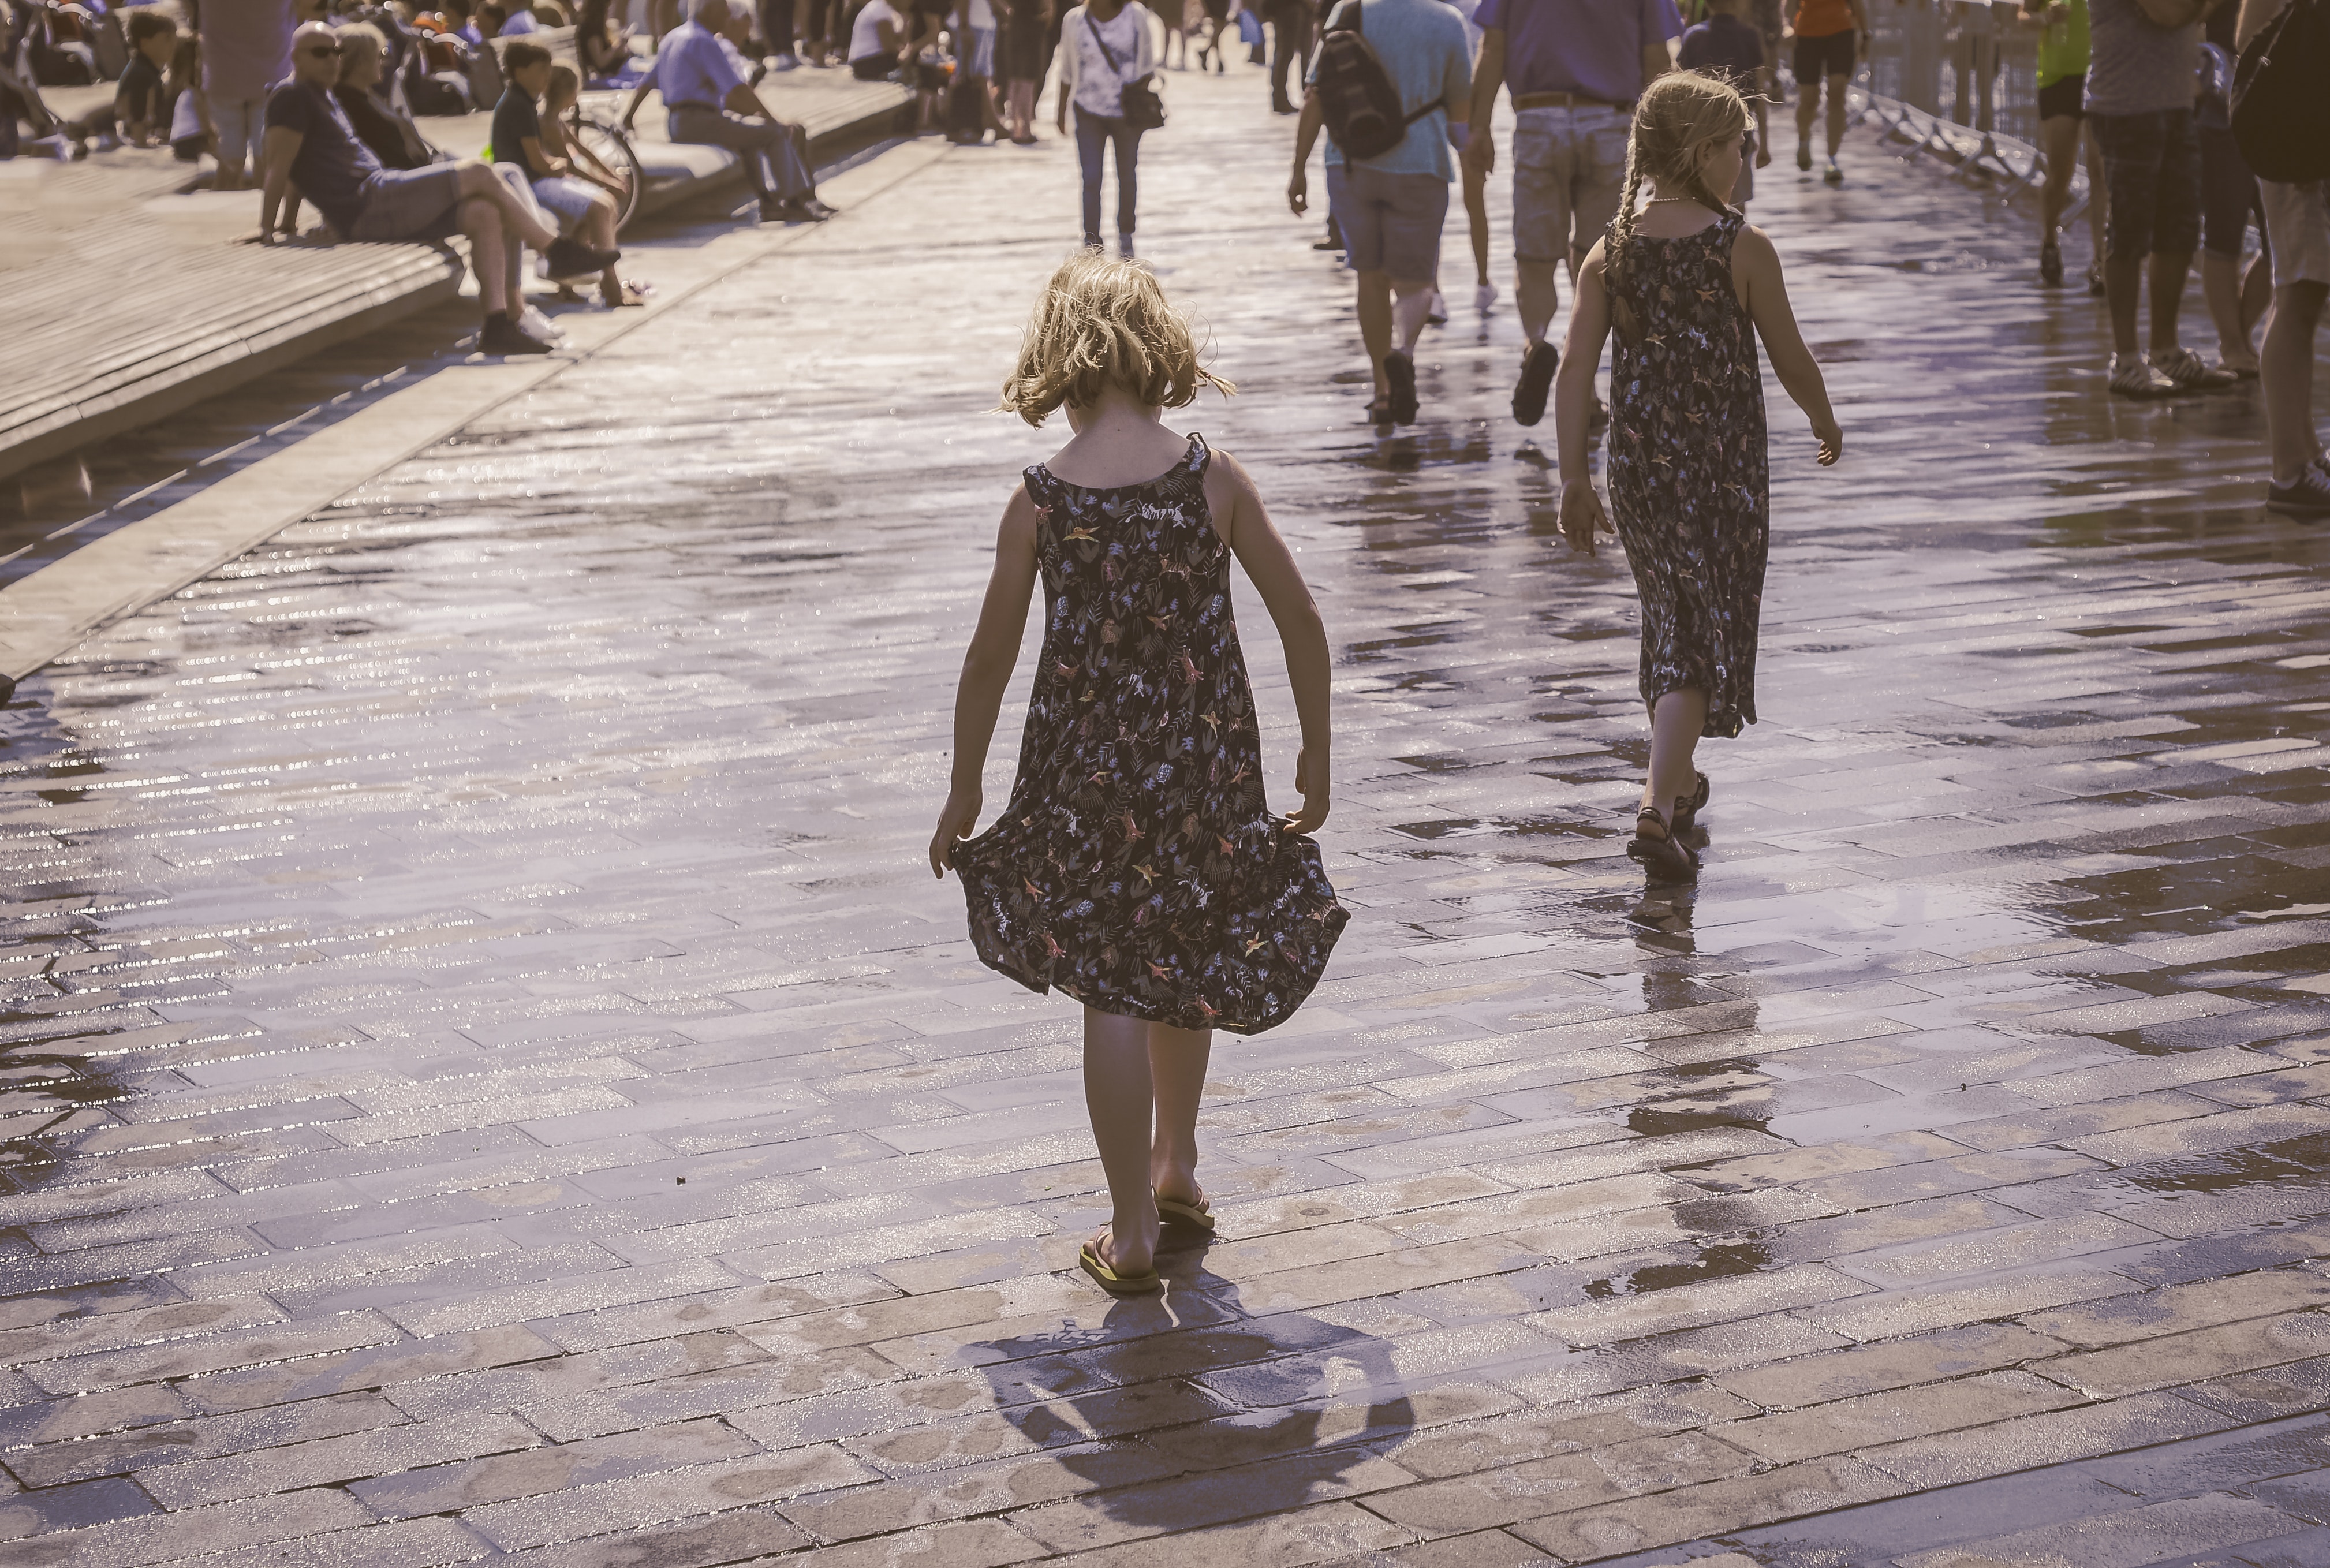
photograph, water, people, standing, snapshot, pedestrian, walking, fashion, human, street, child, photography, tree, cobblestone, puddle, reflection, road surface, black and white, sidewalk, street fashion, road